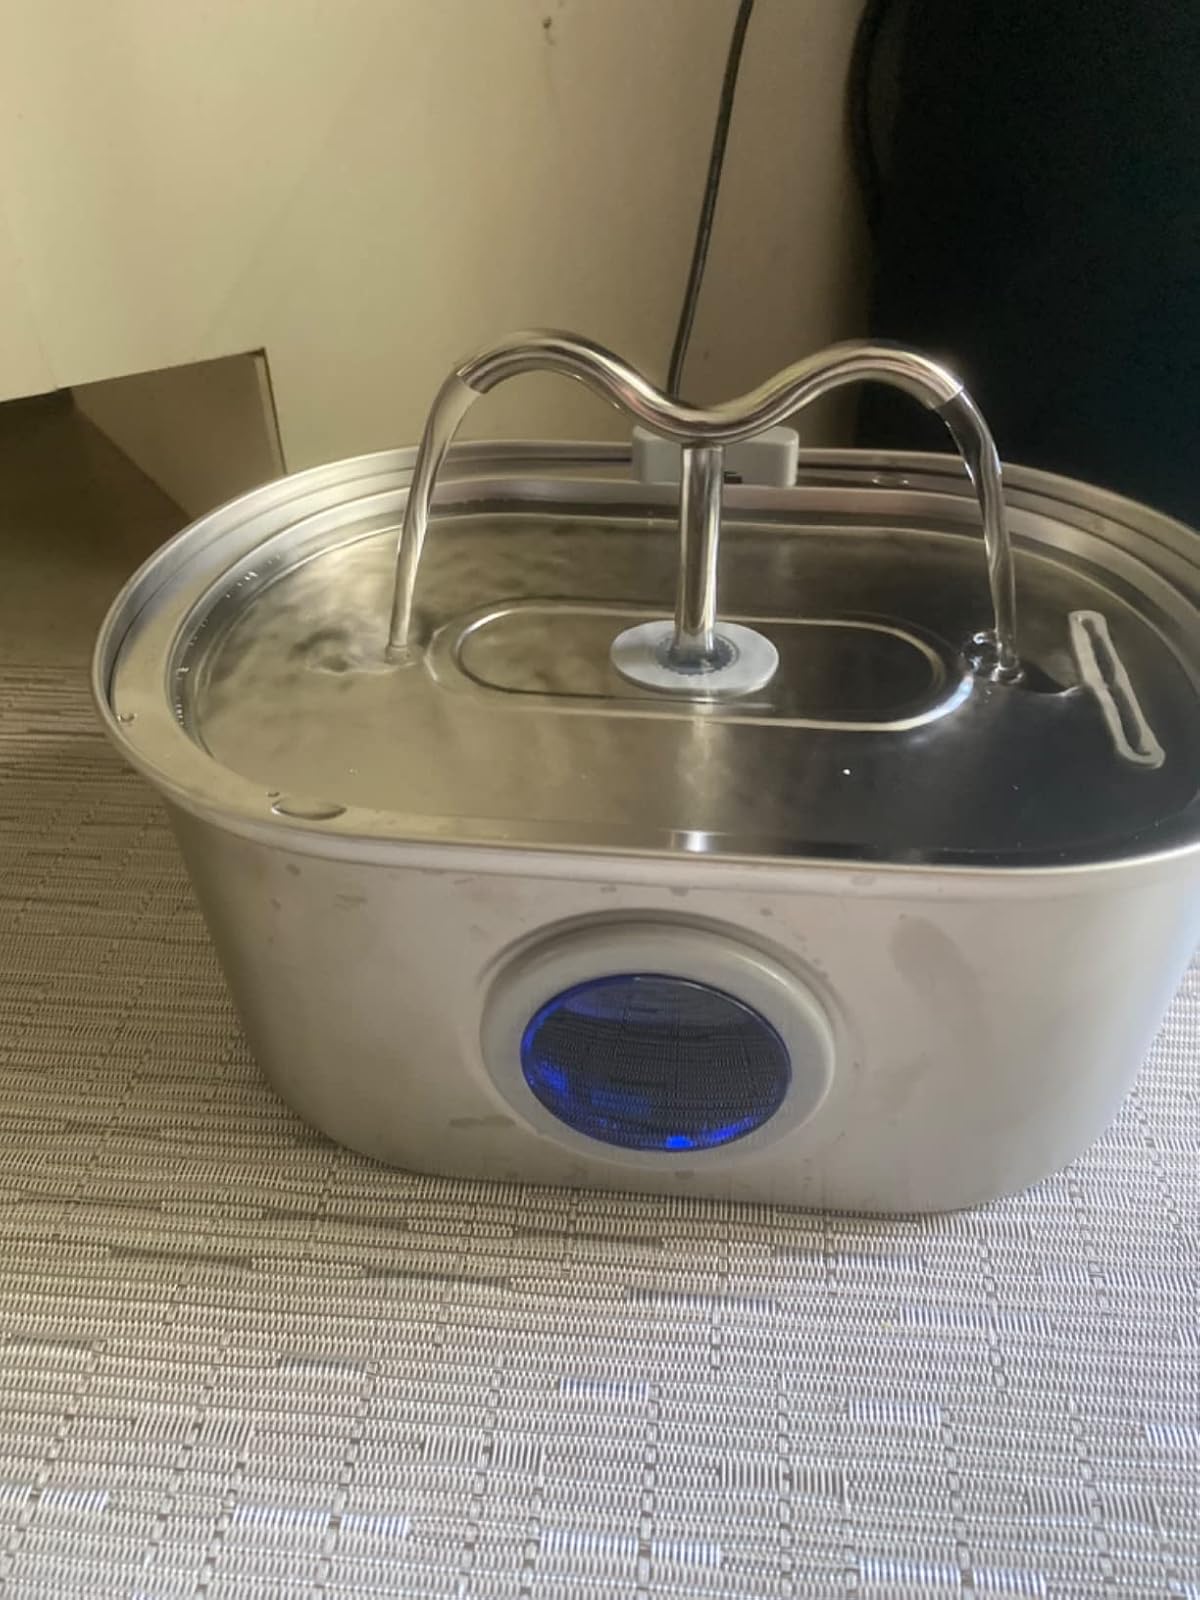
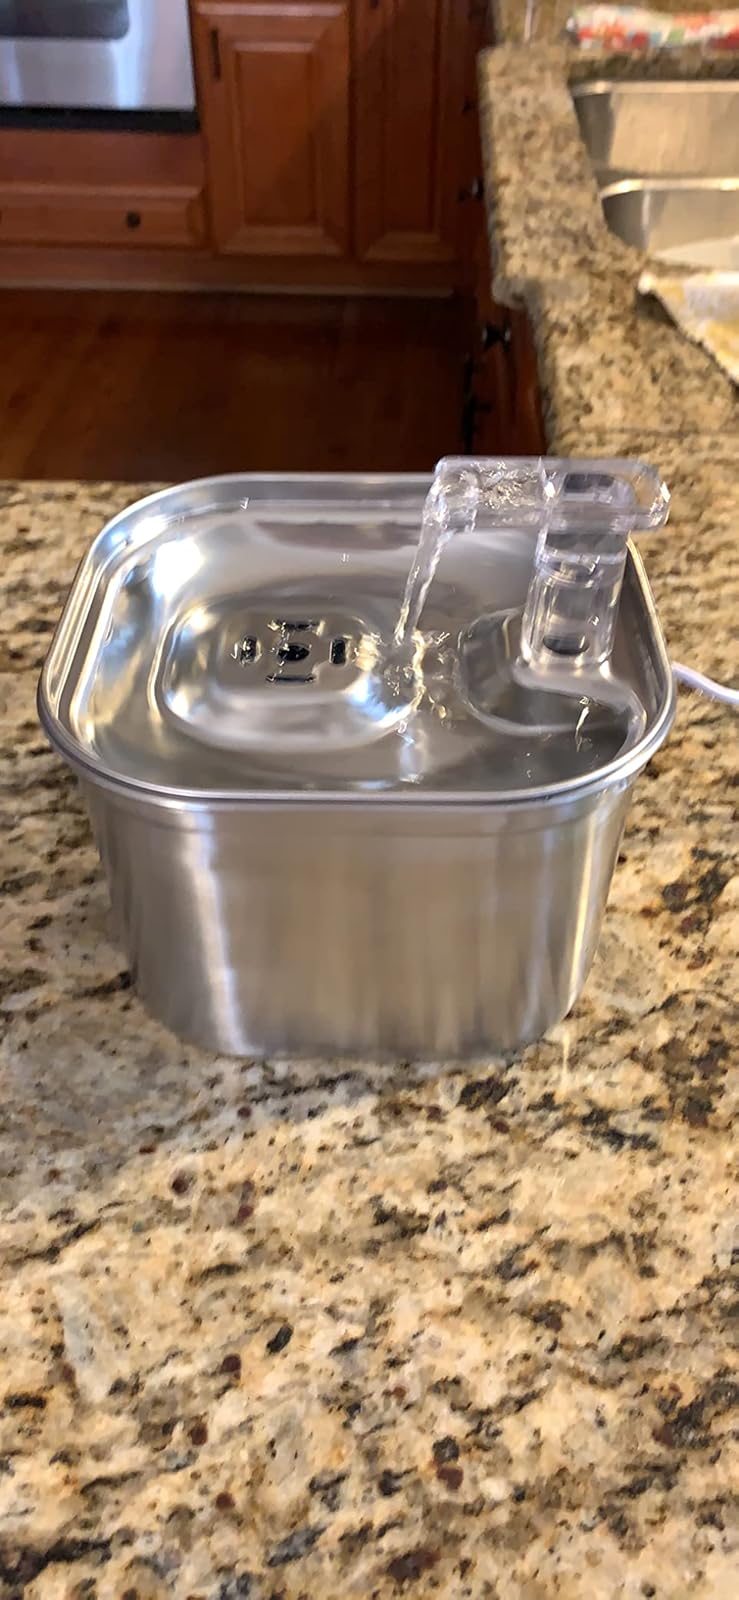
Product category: items_bowl
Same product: no